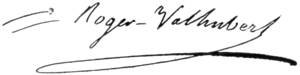
Jean-Marie Mellon Roger, plus connu sous le nom de Jean-Marie Valhubert, né le 22 octobre 1764 à Avranches, mort le 3 décembre 1805 à Brünn, est un général français de la Révolution et de l’Empire.